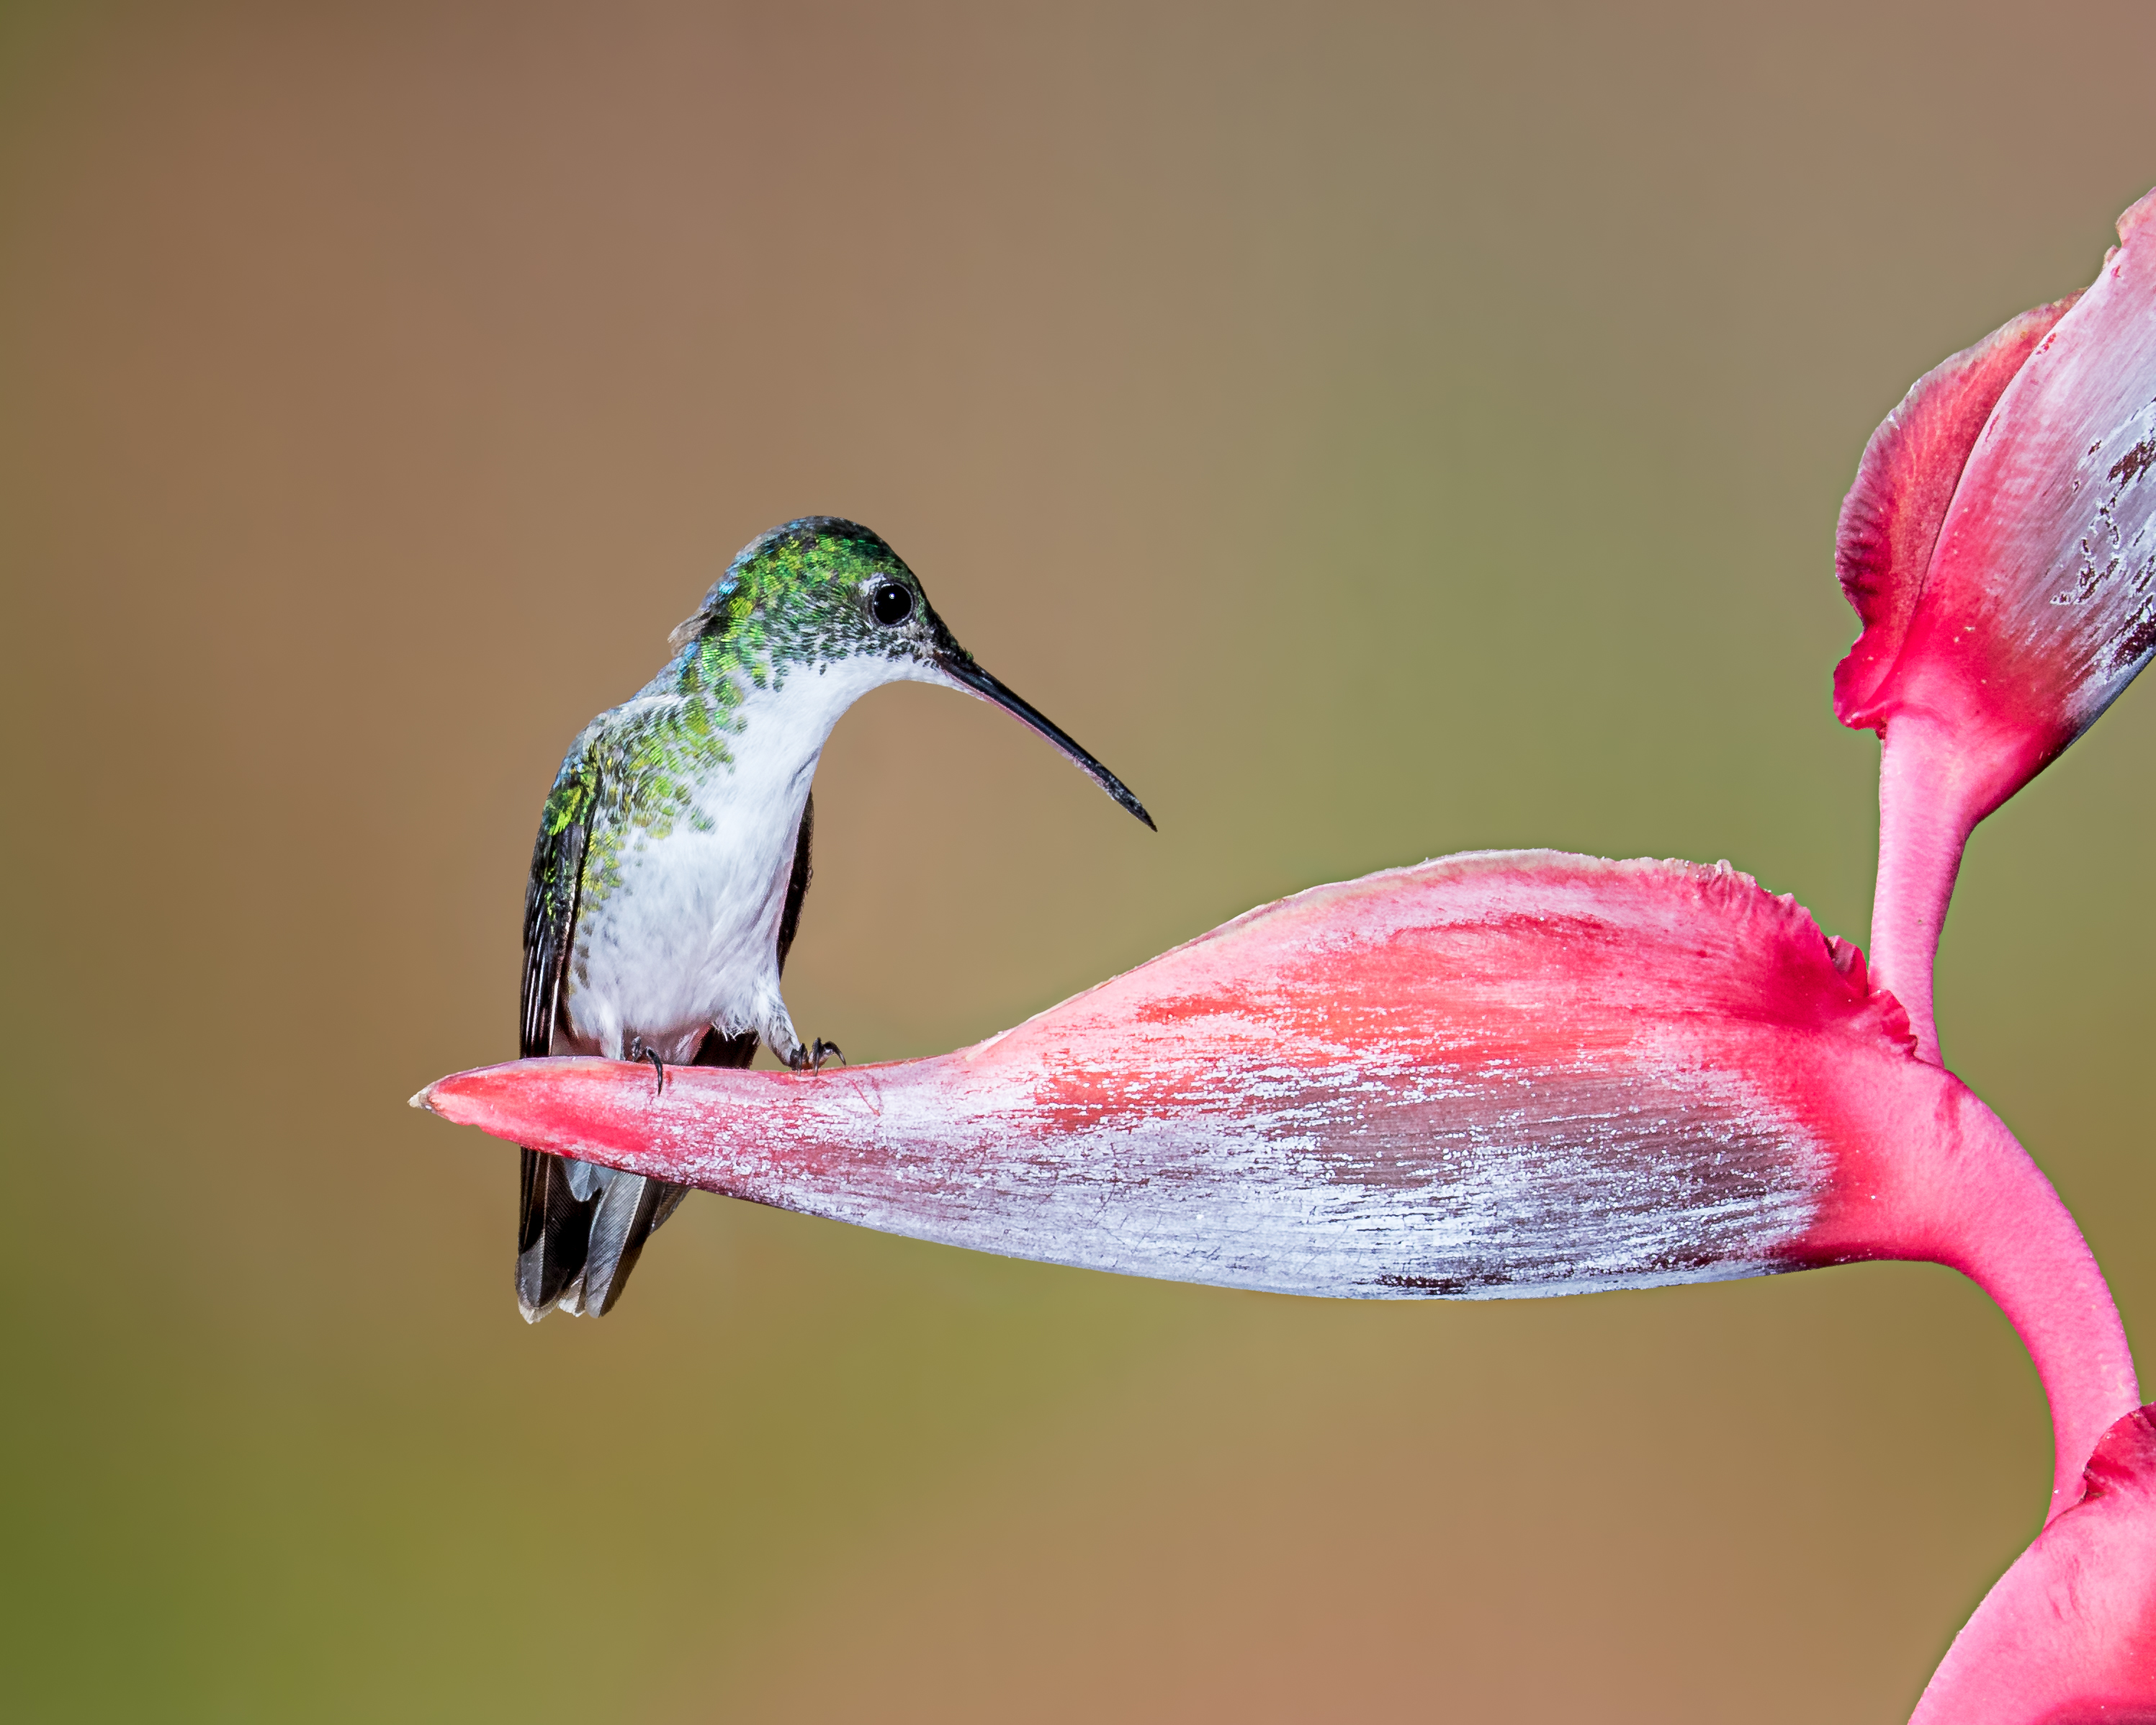
bird, flower, petal, beak, hummingbird, fauna, close up, vertebrate, perched, andymorffew, morffew, andeanemerald, heliconia, ecuador, macro photography